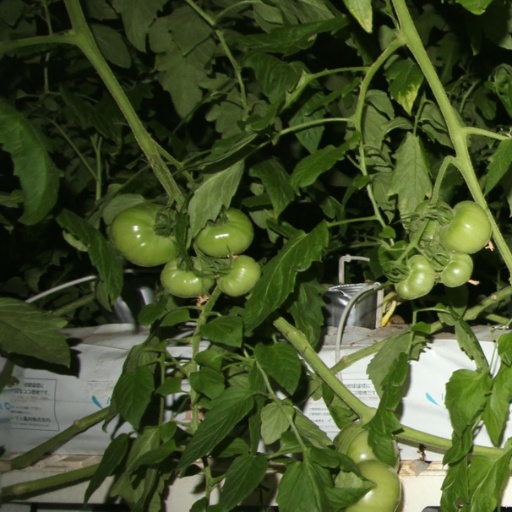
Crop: tomato